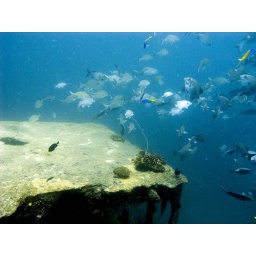
Fish schol around the roof of the bridge of The Henry Leith, Wongat Island, Madang.